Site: brandenburg
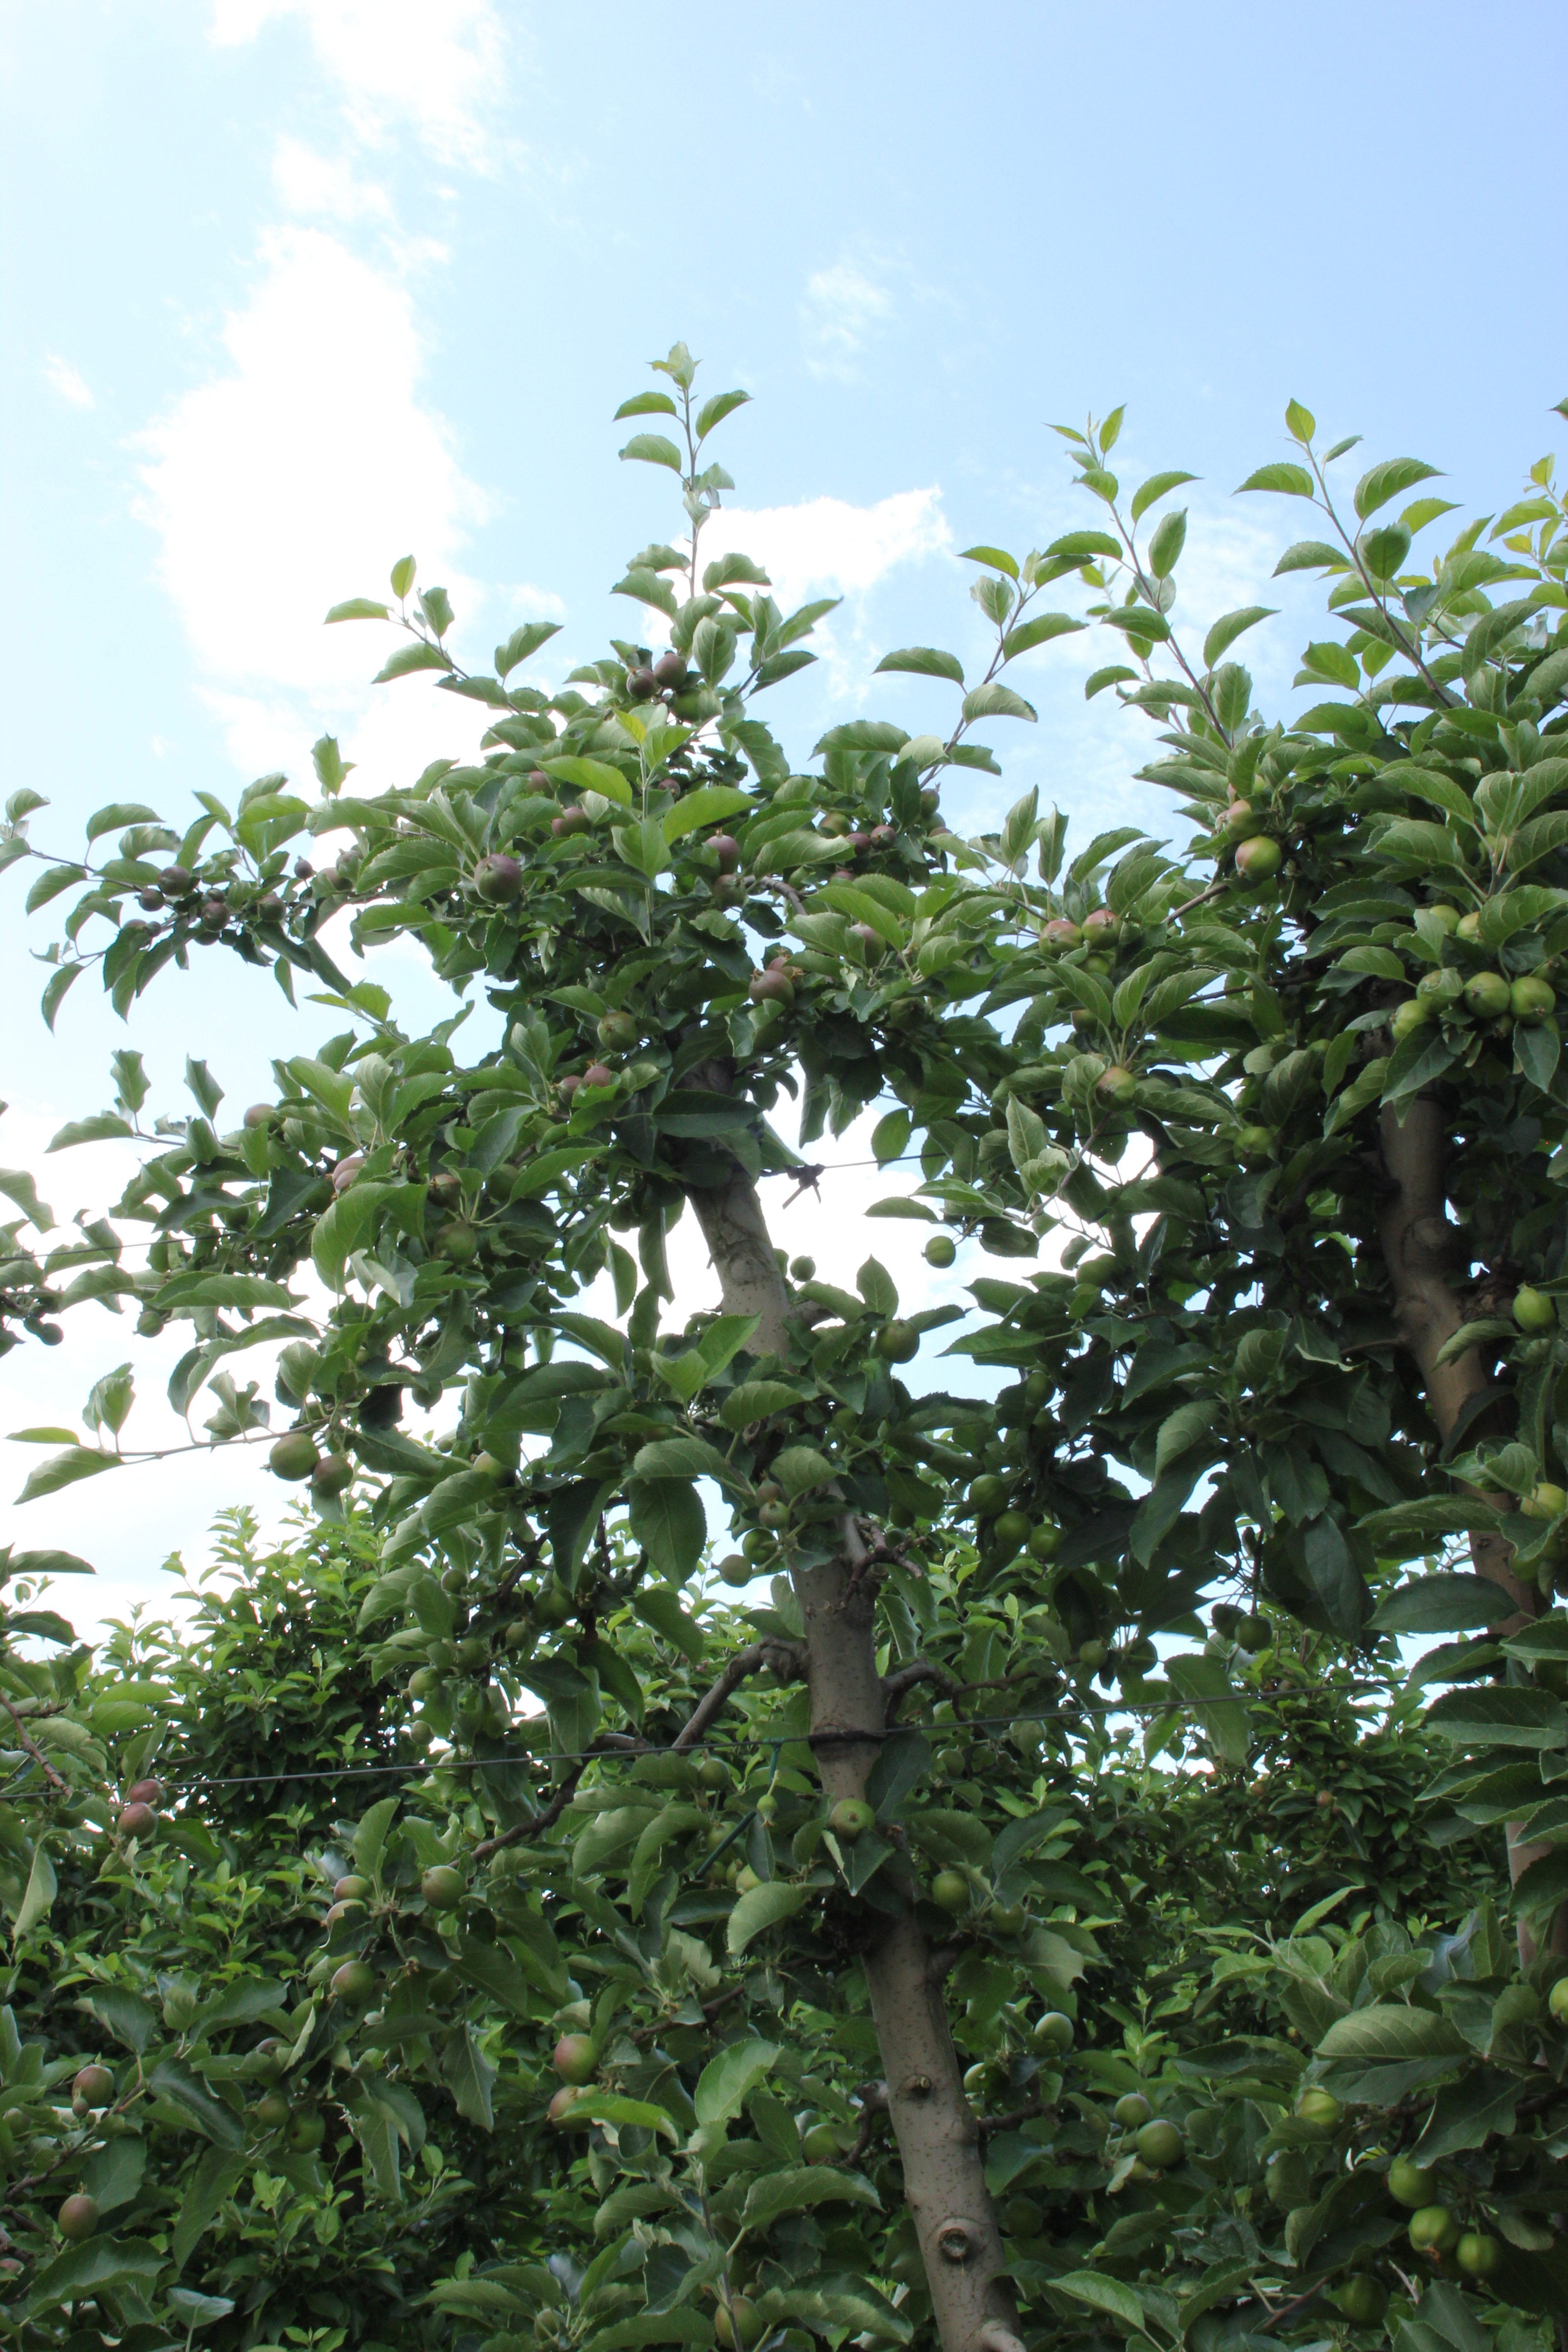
Growth stage (BBCH 73): Development of fruit